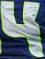
Number: 4